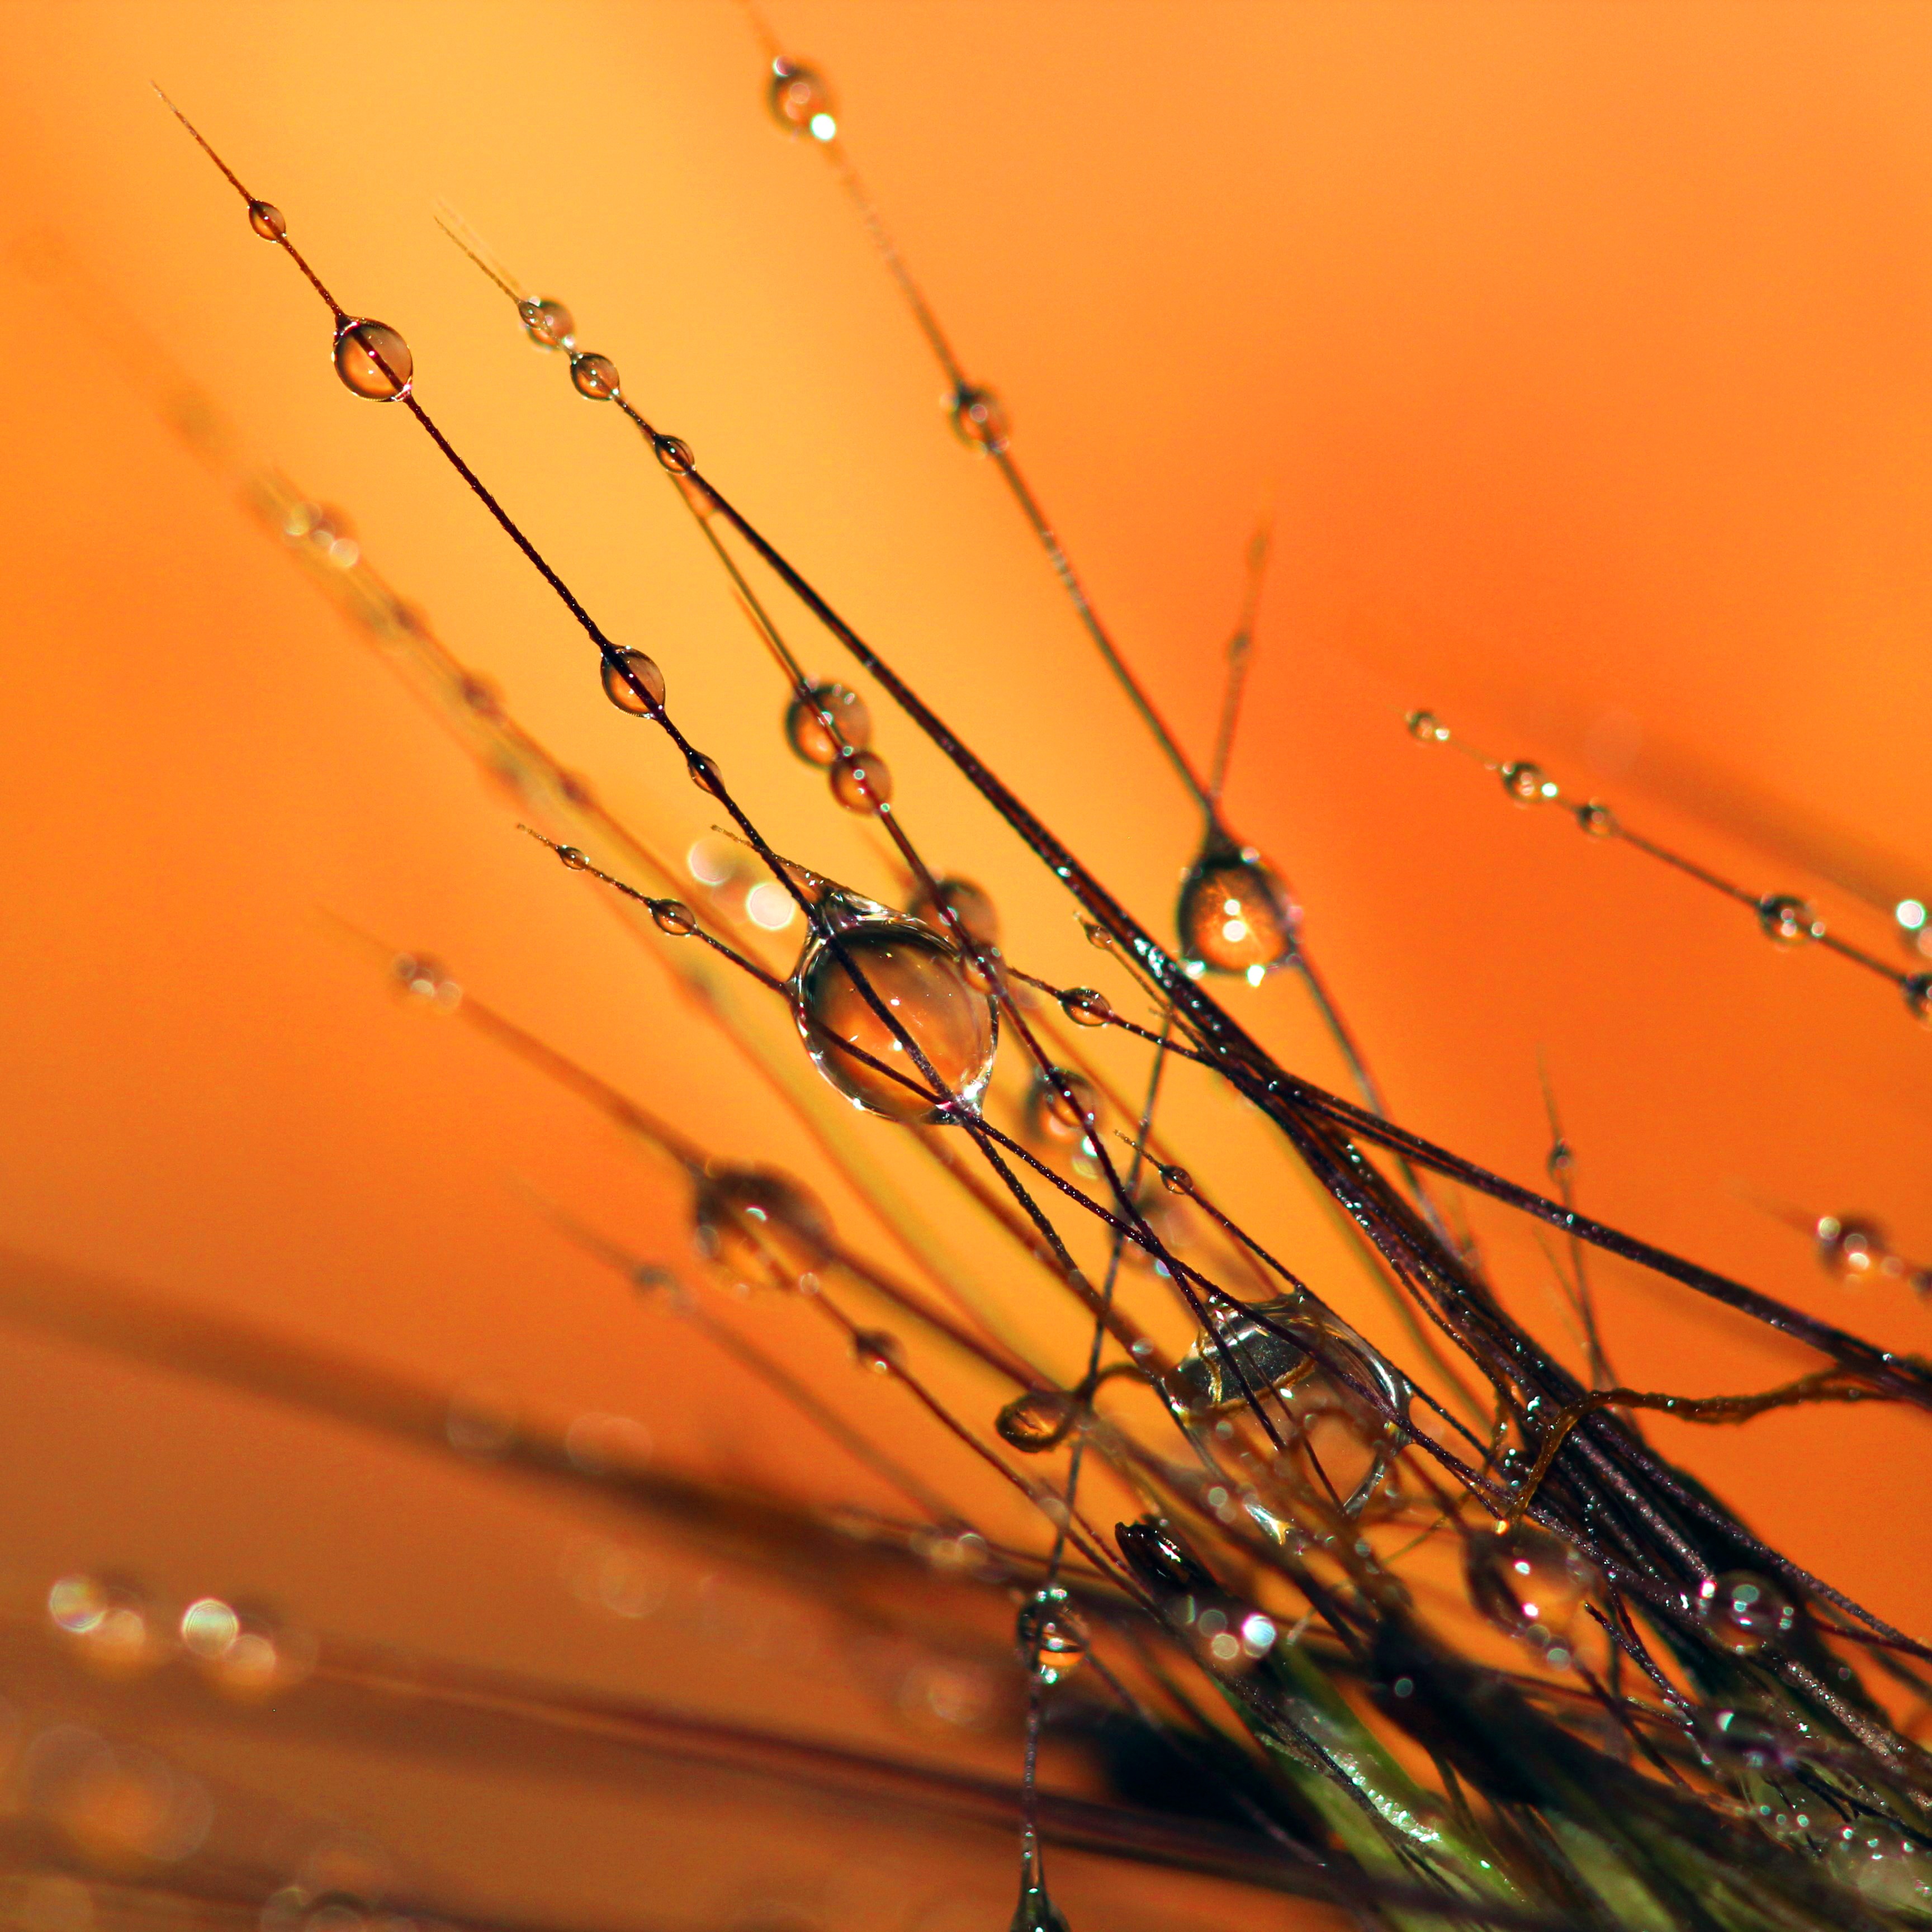
water, nature, grass, branch, dew, light, sunrise, sunset, mist, sunlight, morning, leaf, flower, line, reflection, twig, close up, shape, dewdrops, moisture, macro photography